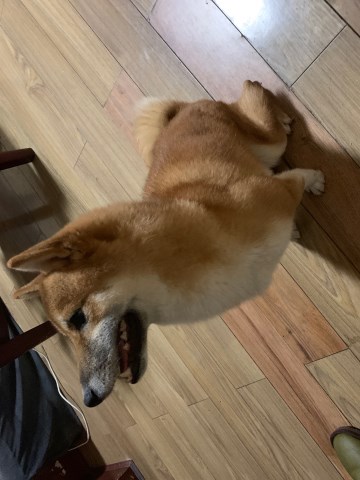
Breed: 1043-n000001-Shiba_Dog